Santo Stefano (island)

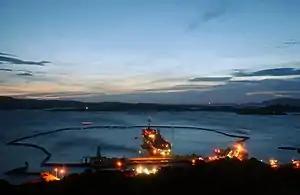
The submarine tender at Santo Stefano, Italy.

From 1973 through 2008, there was a U.S. Naval Support Activity base as well as a NATO base on the island. The NATO base housed an Italian Navy barracks and it served as the home port for several US Navy submarine tenders over the years, beginning in 1972 with the arrival of the USS "Fulton" (AS-11) followed by the USS Howard W. Gilmore (AS-16) in 1973 until 1980, followed by the USS Orion (AS-18) which departed in 1993, followed by the USS Simon Lake (AS-33) from 1993 until 1998 and ending with the departure of the , which set sail for its new home port of Bremerton, Washington. The US Naval Support Activity officially closed in January 2008, ending the 35 year US presence in La Maddalena.